Ta-Nehisi Coates

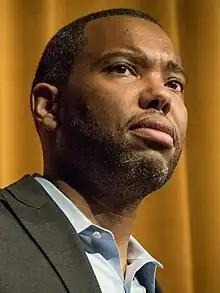
Coates in 2015

Ta-Nehisi Paul Coates (born September 30, 1975) is an American author, journalist, and activist. He gained a wide readership during his time as national correspondent at "The Atlantic", where he wrote about cultural, social, and political issues, particularly regarding African Americans and white supremacy.